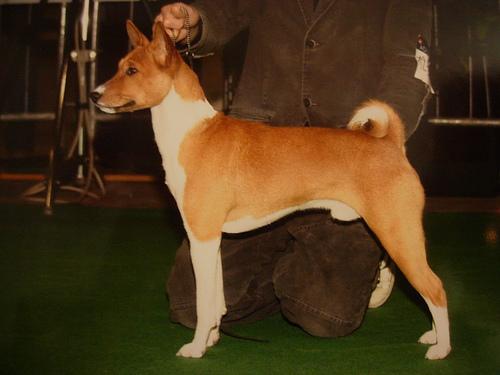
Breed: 243-n000103-basenji